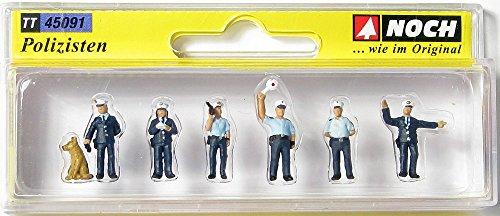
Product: Noch 45091 Police Officers Blue Tt Scale Figures
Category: Toys & Games | Hobbies | Trains & Accessories | Accessories | Scenery
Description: Great Condition.
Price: $9.58
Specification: ProductDimensions:1.8x3.9x0.6inches|ItemWeight:0.32ounces|ShippingWeight:0.32ounces(Viewshippingratesandpolicies)|DomesticShipping:ItemcanbeshippedwithinU.S.|InternationalShipping:ThisitemcanbeshippedtoselectcountriesoutsideoftheU.S.LearnMore|ASIN:B00LEC3OCE|Itemmodelnumber:45091|Manufacturerrecommendedage:14yearsandup